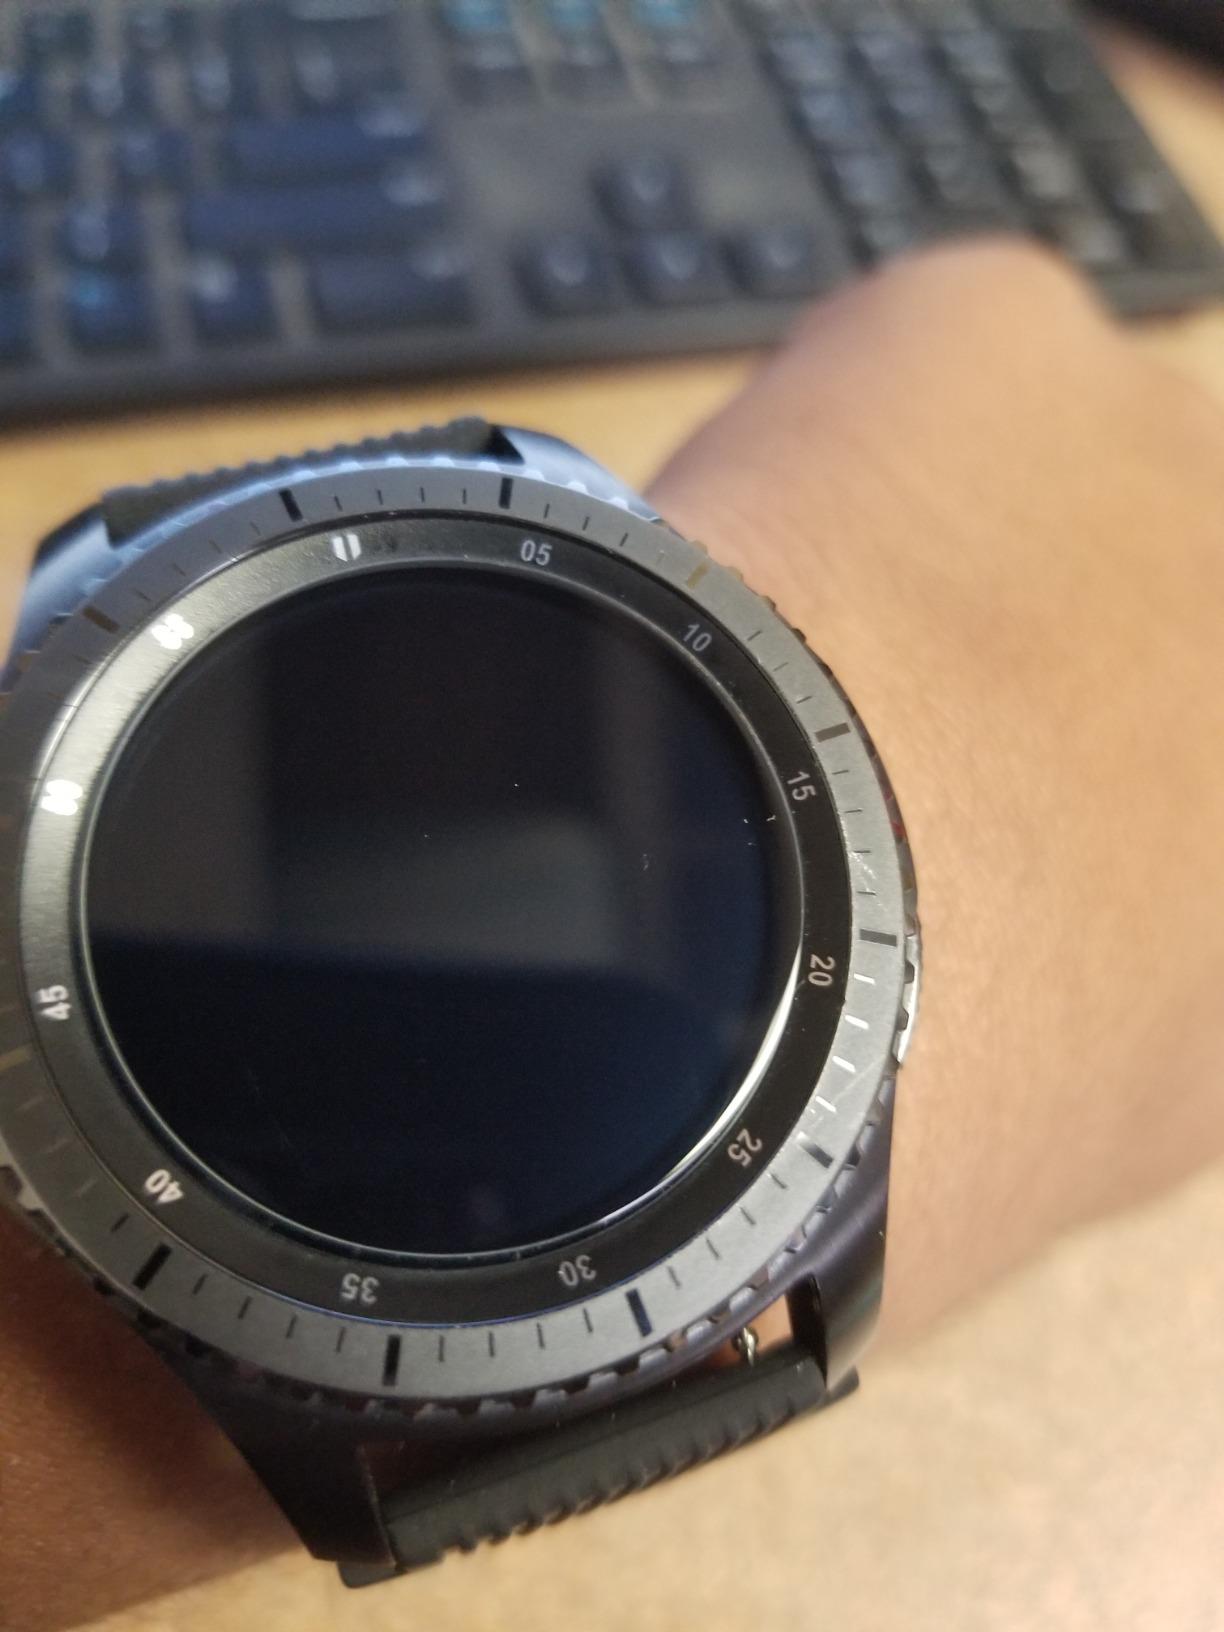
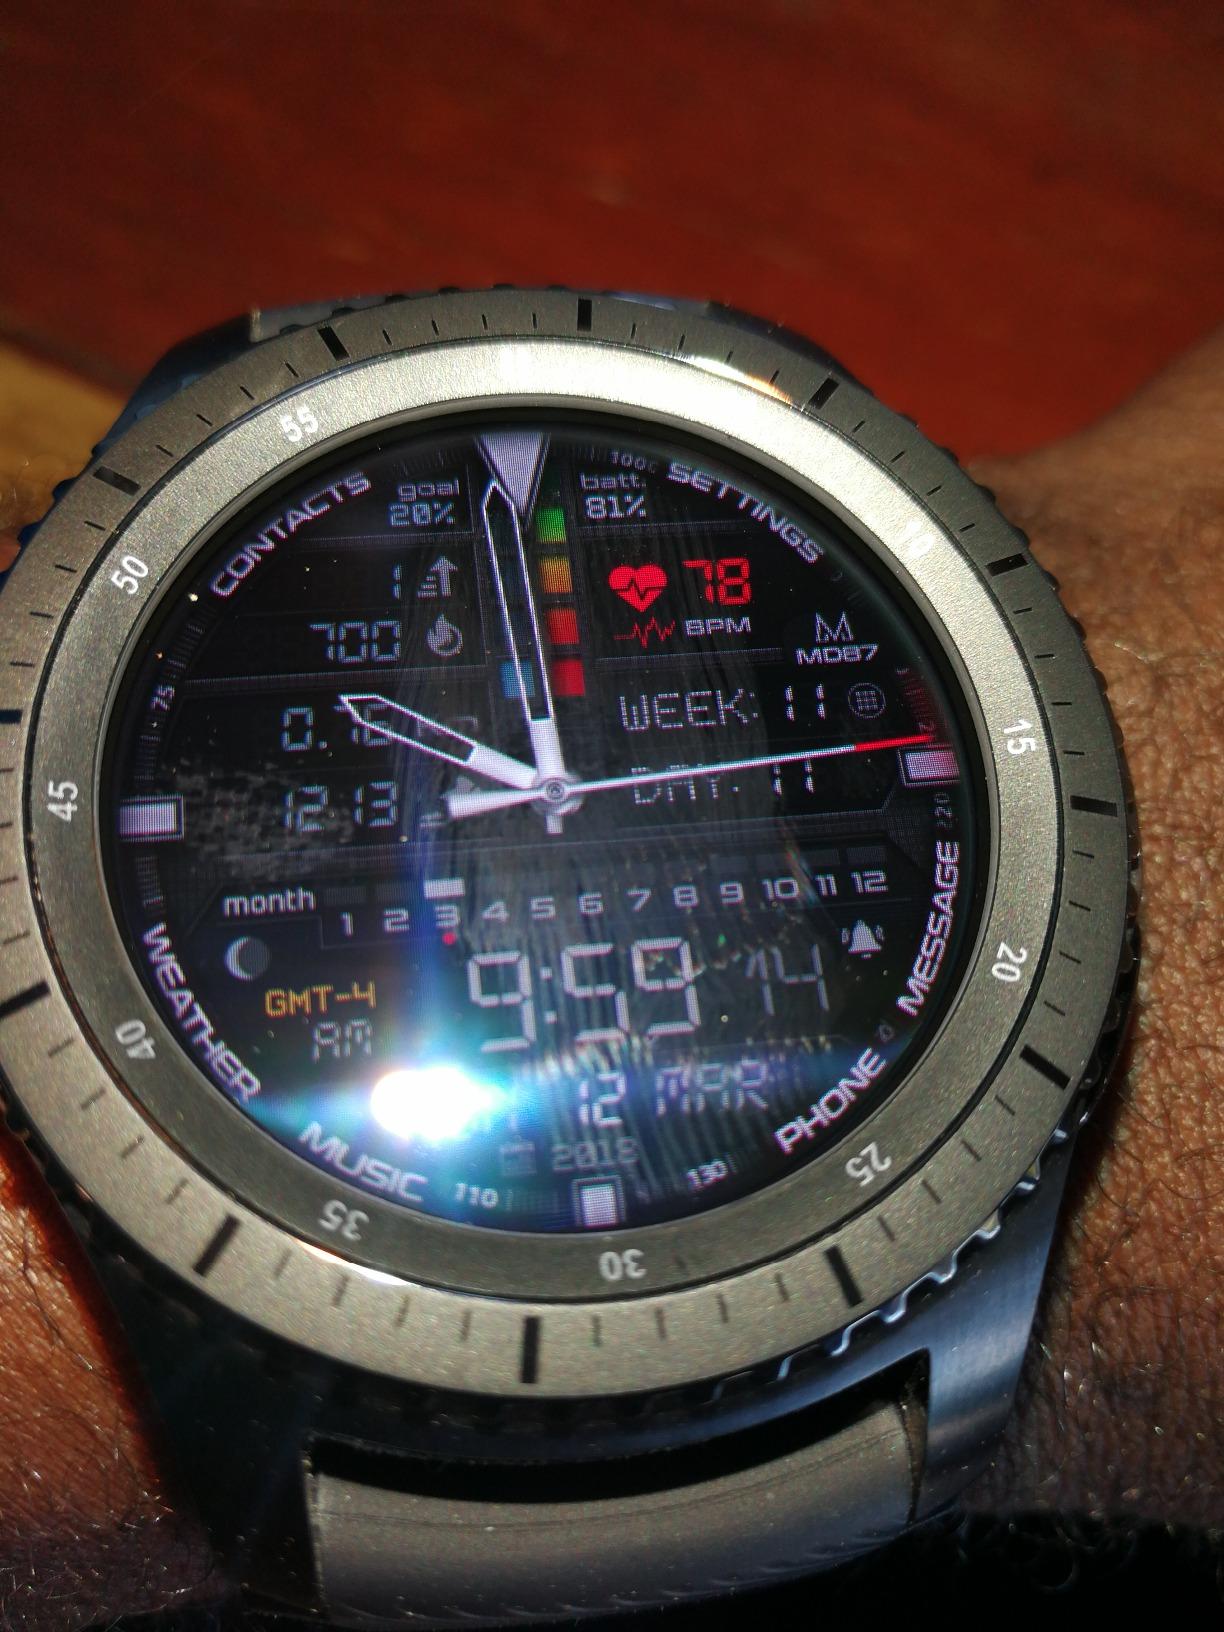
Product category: smartwatch
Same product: yes